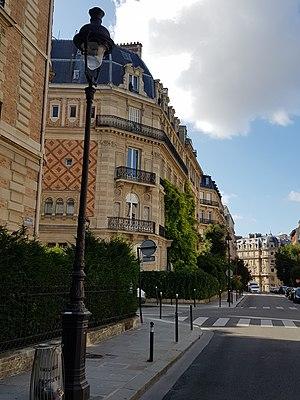
9, rue Murillo, Paris 8e.
La rue Rembrandt est une voie du 8ᵉ arrondissement de Paris.
Gustave Clausse, né le 25 novembre 1833 à Paris et mort le 18 juillet 1914 à Tourgéville dans le Calvados, est un architecte français et un historien de l’art.